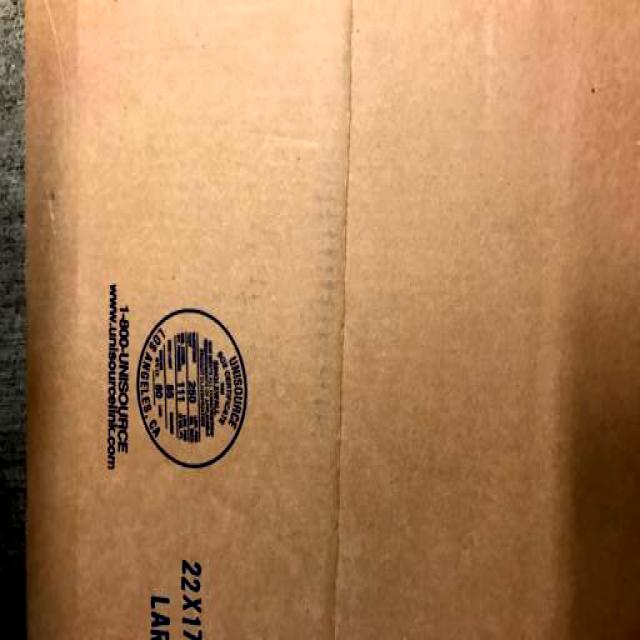
Label: Cardboard